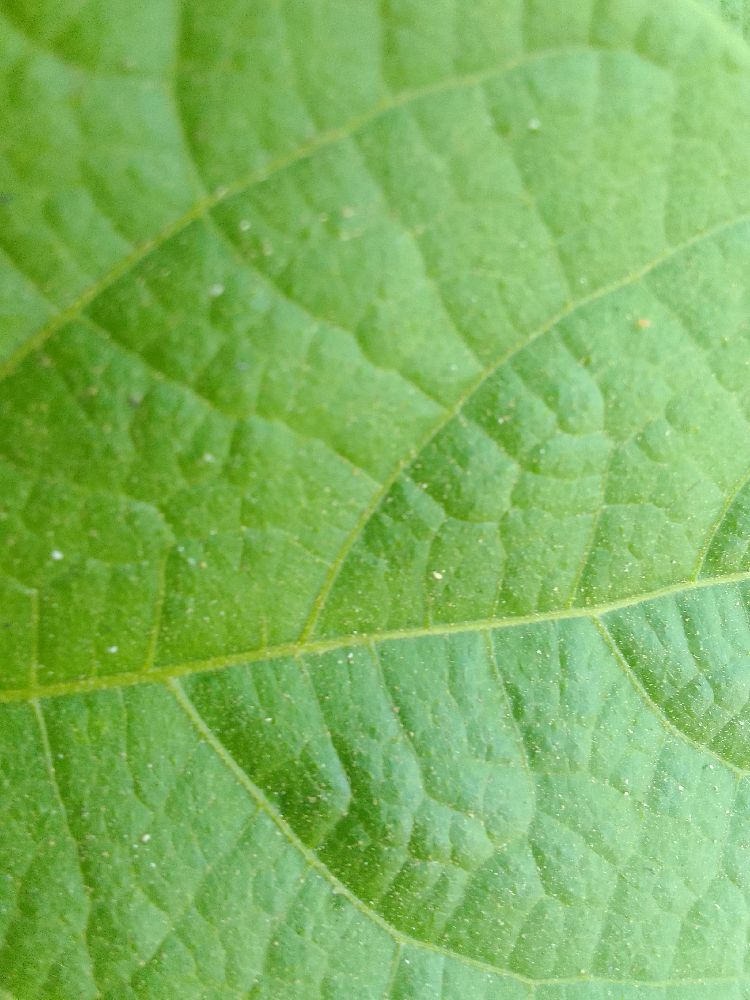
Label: healthy